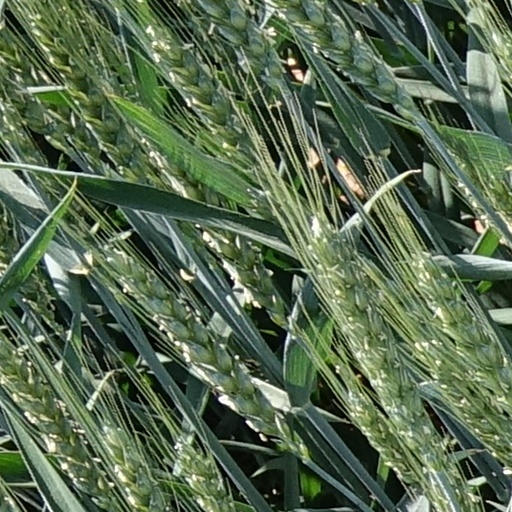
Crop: wheat